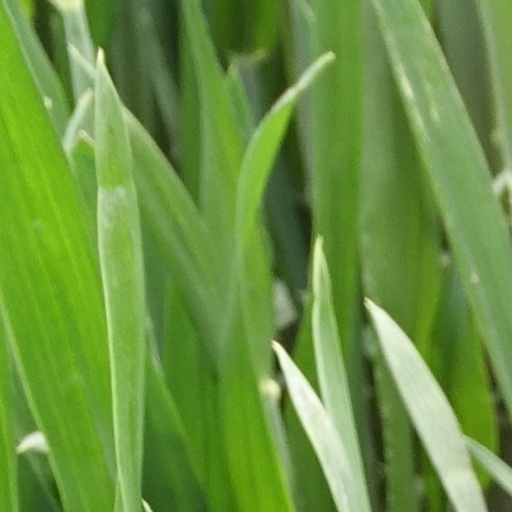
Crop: wheat